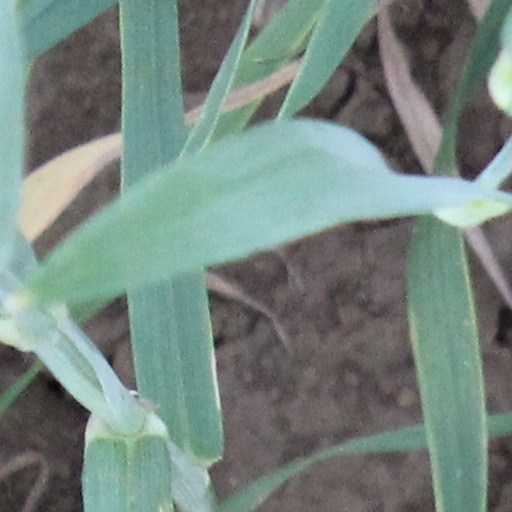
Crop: wheat